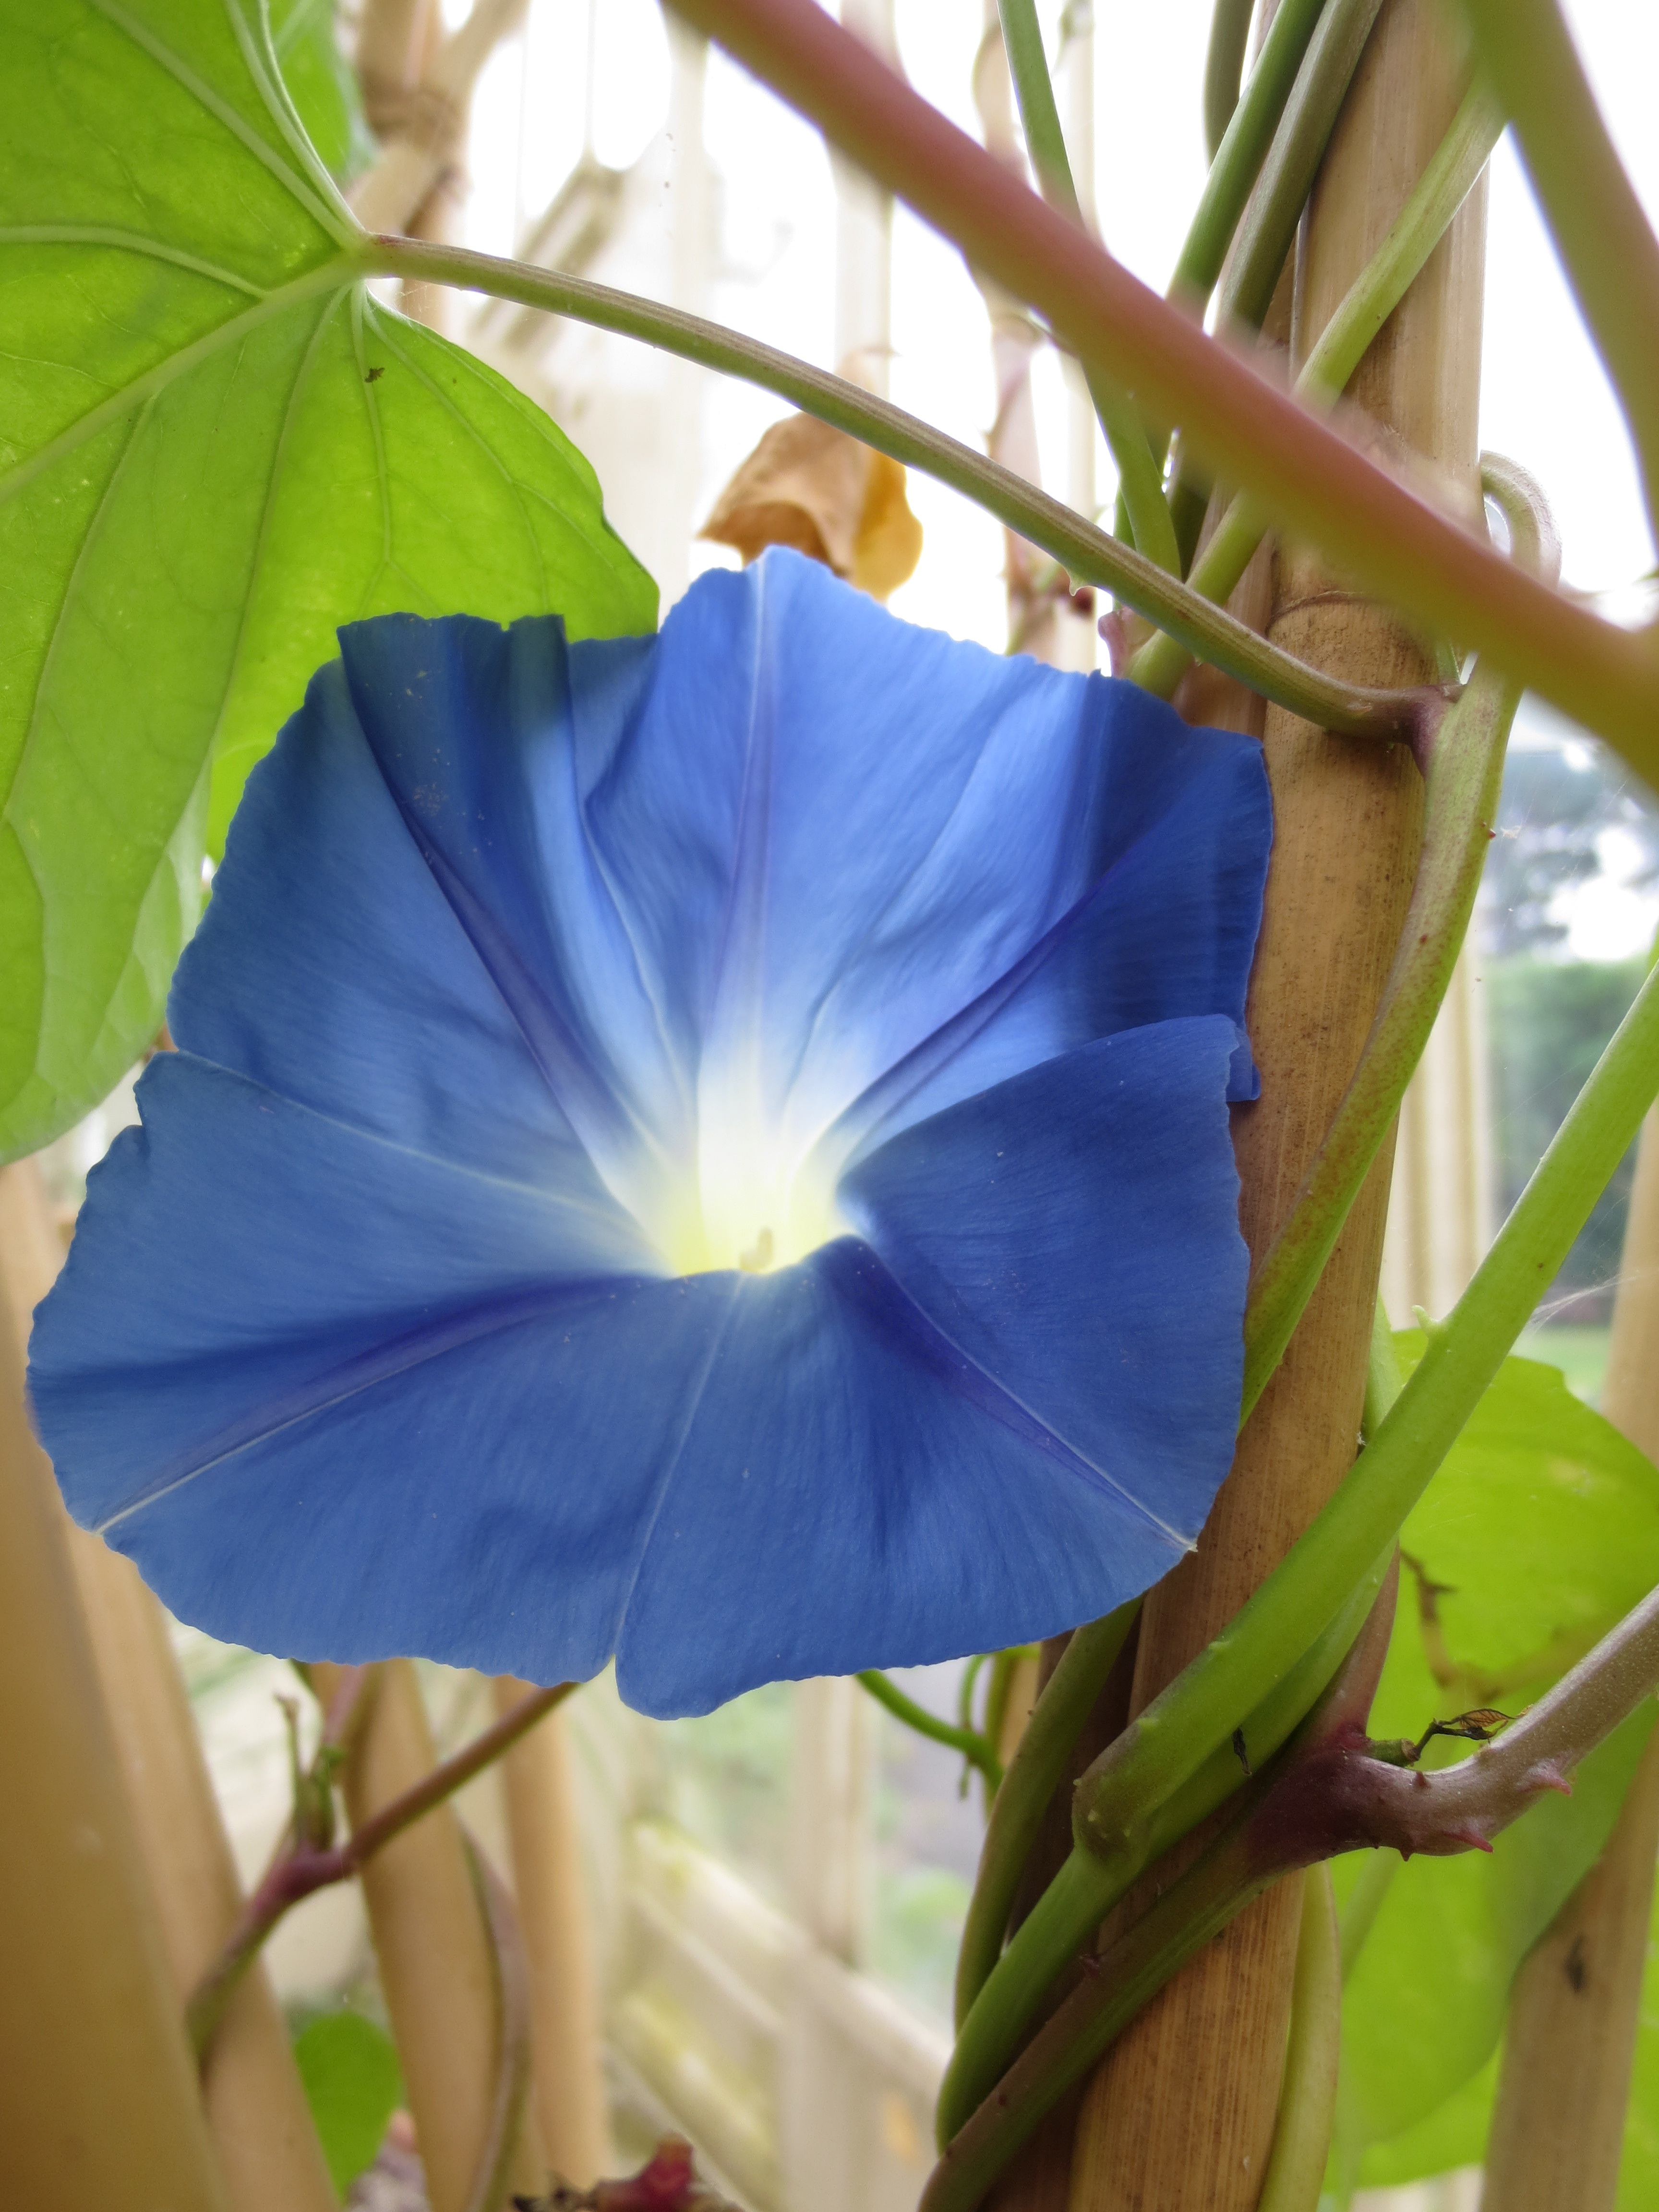
plant, flower, botany, blue, flora, morning glory, moonflower, flowering plant, plant stem, land plant, morning glory family